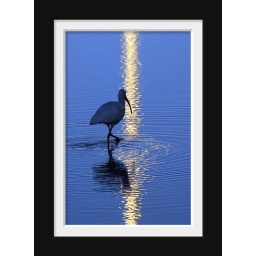
Caught the bird looking for fish at sunset in St Augustine...